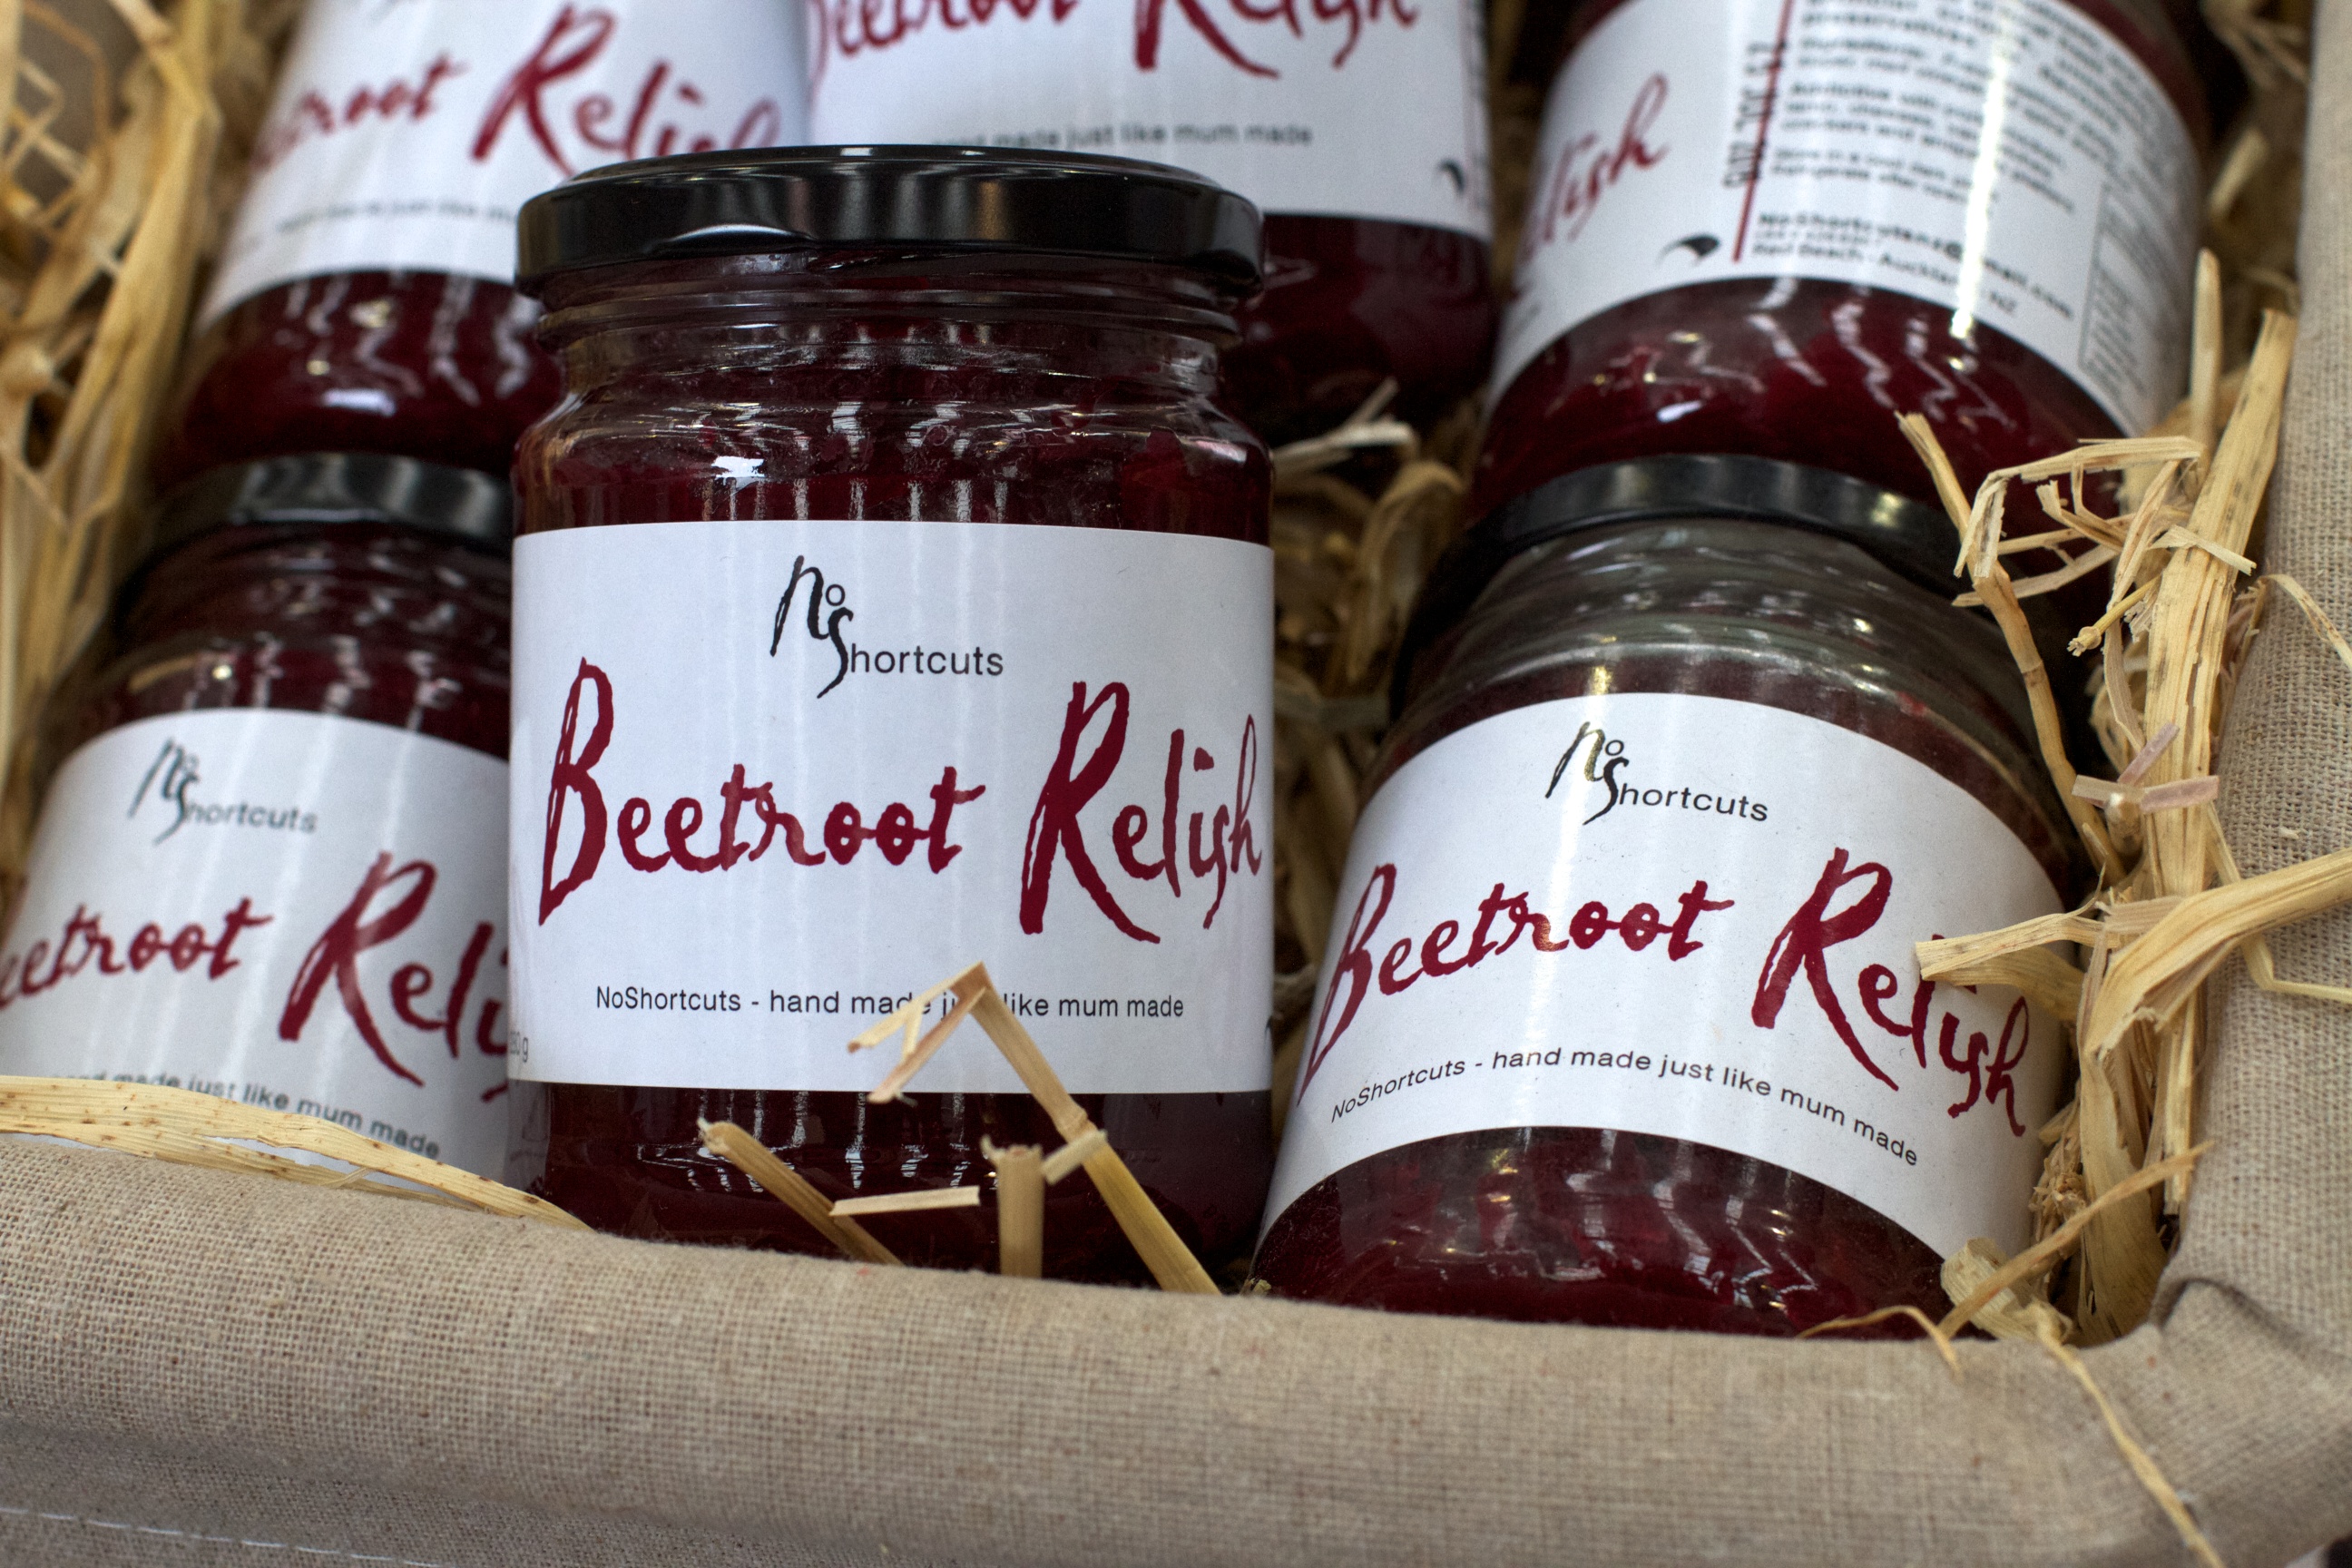
wine, food, produce, drink, label, liqueur, flavor, sense, distilled beverage